History of Moldova

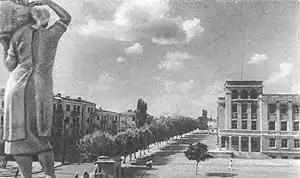
Tiraspol, 1941

After the Russian Revolution of 1905, a Romanian nationalist movement started to develop in Bessarabia. While it received a setback in 1906–1907, the movement re-emerged even stronger in 1917.